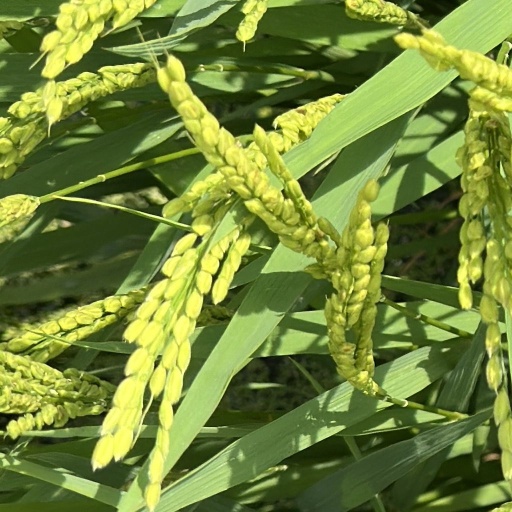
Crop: rice